Mike Elviss

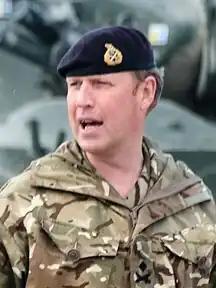
Elviss in 2021

Lieutenant General Michael Richard Elviss (born 18 July 1972) is a senior British Army officer. He currently serves as Commander Field Army.